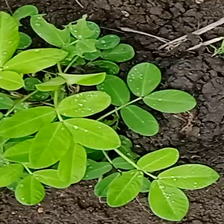
Weed species: Sicklepod_(Senna obtusifolia)